Summit Speech School

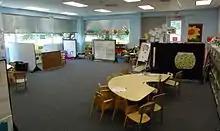
The building was converted from industrial space and has high ceilings, wide corridors and a spacious environment.

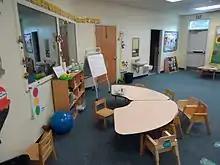
The open half-donut seating arrangement improves chances for communication between a teacher and several students.

The Summit Speech School is a year-round educational institution based in New Providence, Union County, New Jersey, United States, which assists children in northern and central New Jersey who have difficulty hearing. The school uses an approach which has been described variously as an oral-option or auditory-oral or auditory-aural method, in the sense that the program helps children "to listen and talk without the use of sign language". The school receives funding from various sources, including the Junior League of Summit and the State of New Jersey. It hosts benefits to raise funds. According to a report in 2010, fund-raising is on-going and ranges from $800,000 to $1 million a year. It has been assisted in the past by volunteers. An introduction to music had been provided by renowned educator Capitola Dickerson for thirty years.